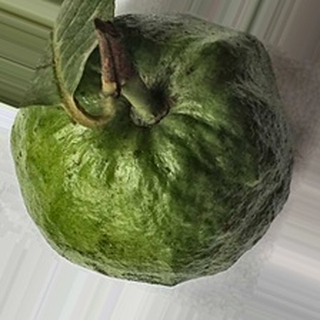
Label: healthy_guava